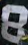
Number: 8